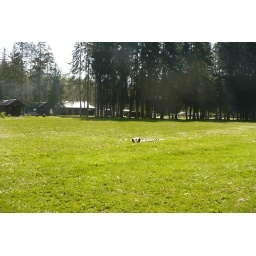
A boy in a field